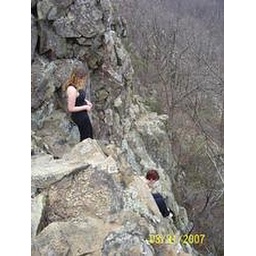
rock climbing in the mountains